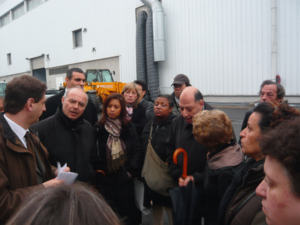
Daniel Goldberg (premier à gauche) avec Jacques Salvator (second à gauche) en octobre 2007 à Aubervilliers soutenant les salariés en grève, sous-traitants du groupe LVMH.
Jacques Salvator, né le 2 janvier 1949 et mort le 11 mars 2016, est un homme politique socialiste français. Il est maire d'Aubervilliers de 2008 à 2014.